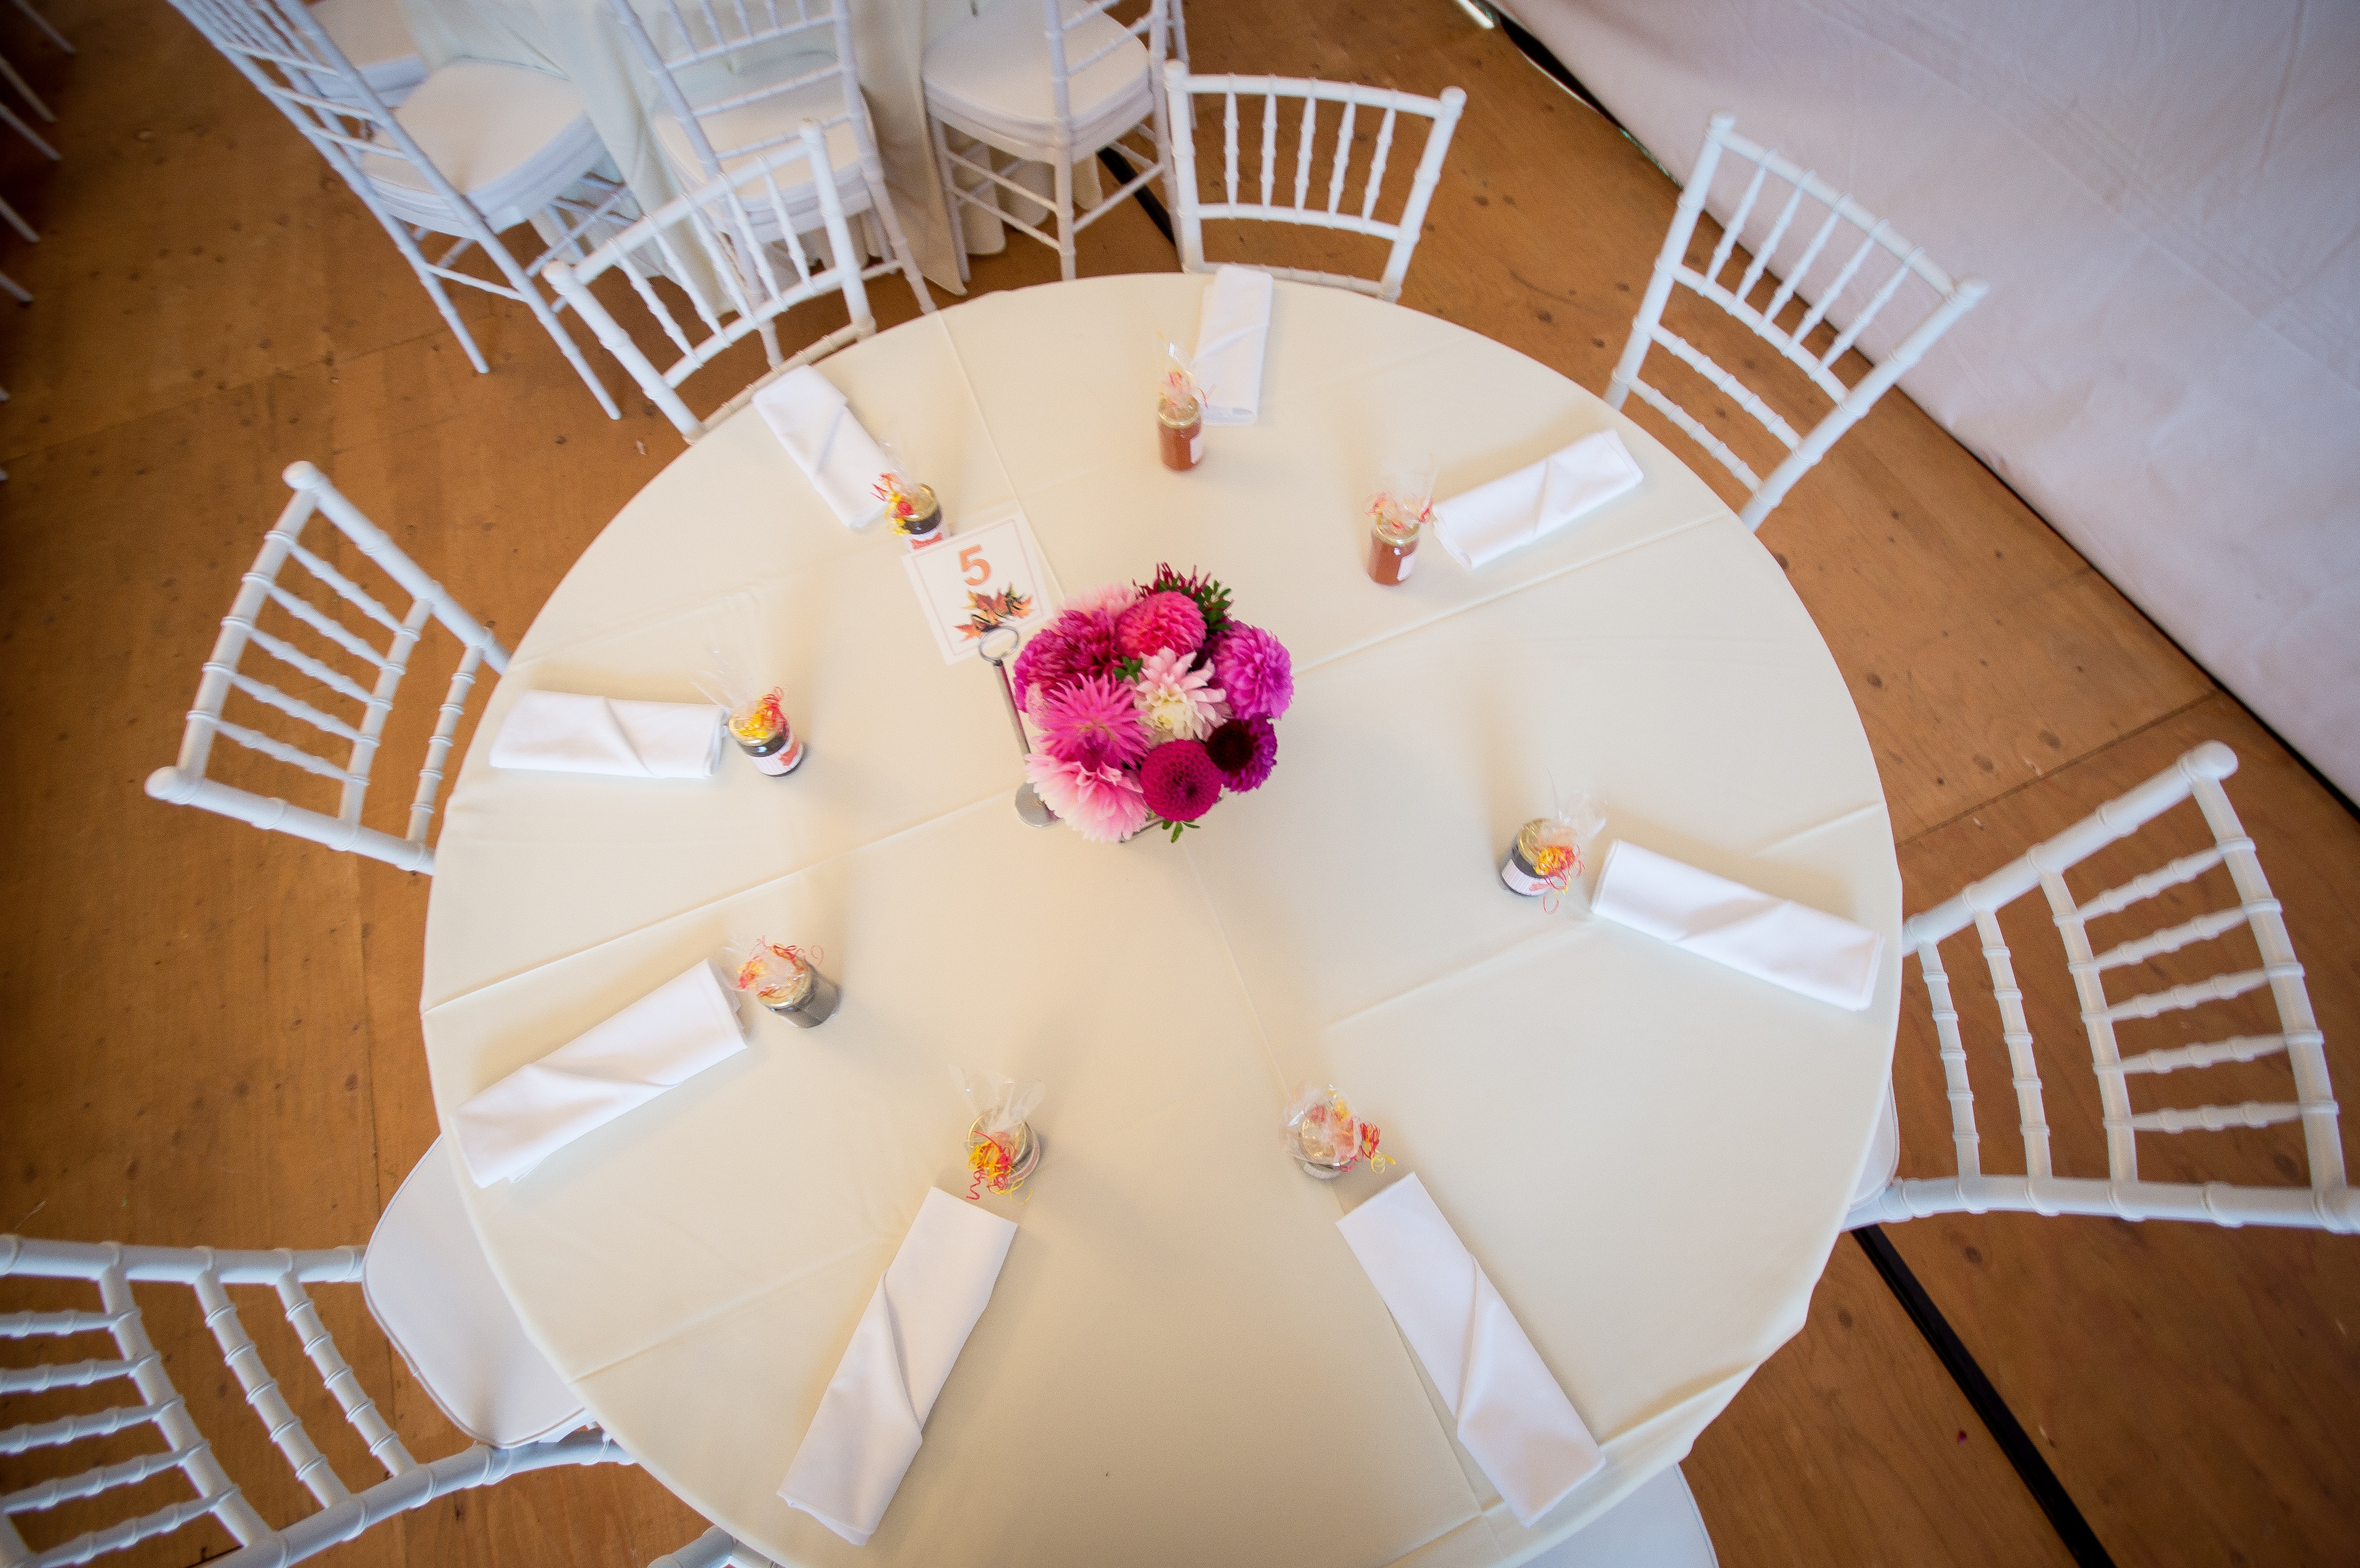
table, photography, flower, celebration, ceiling, furniture, wedding, marriage, circle, flowers, top view, ceremony, art, design, dinner, head, party, symmetry, reception, catering, setting, elegance, head table, videolabonline